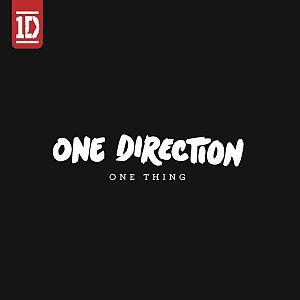
One Thing est une chanson du boysband anglo-irlandais One Direction issue de l'album Up All Night. Le single, qui est le troisième du groupe après What Makes You Beautiful et Gotta Be You, sortira le 13 février 2012. La chanson est écrite par Rami Yacoub, Carl Falk et Savan Kotecha et produite par Yacoub et Kotecha.